2019 United States state legislative elections

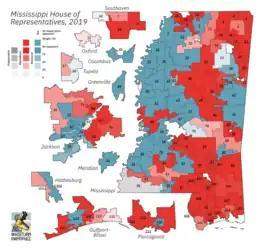
House of Representatives results

All seats of the New Jersey General Assembly were up for election to two-year terms in coterminous two-member districts. The New Jersey Senate did not hold regularly scheduled elections. Democrats maintained majority control in the lower house.